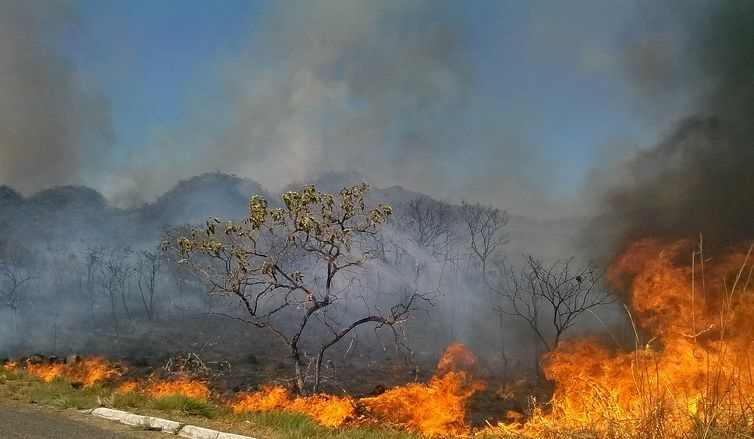
Fire: yes
Smoke: yes